Shigeo Nagashima

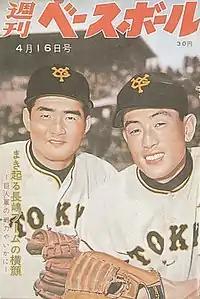
The magazine "Weekly Baseball" issue on April 16, 1958, featured Nagashima (left) and Tatsuro Hirooka (right) on the cover

Nagashima is regarded as a beloved national figure of postwar Japan, on par with Hibari Misora and Yujiro Ishihara. His bright personality endeared him to the Japanese people, extending beyond the Giants and professional baseball.